Jigging

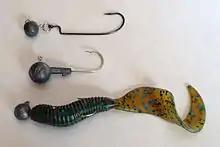
Jig hook with soft plastic lure

There is a wide array of bodies for jigs. The most common is made out of rubber or silicone. These come in many shapes and can resemble a grub, frog, fish, paddle tail, lizard, or different insects. The colors of these can range from bright yellow to a transparent brown with silver and red flakes. Also, during summer months look at colors for the heat such as browns, or blue with black hair. Many others catch fish like smallmouth bass and largemouth bass. Bait such as minnows, leeches or night crawlers can also be used as jig bodies.